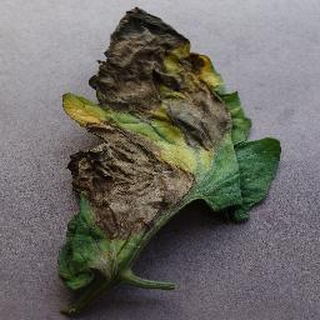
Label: tomato_late_blight